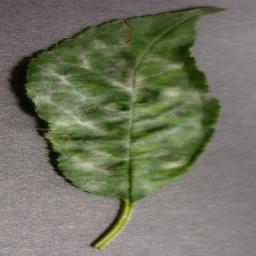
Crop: cherry
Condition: (including_sour)_powdery_mildew